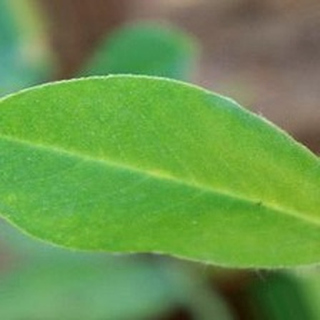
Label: healthy_groundnut